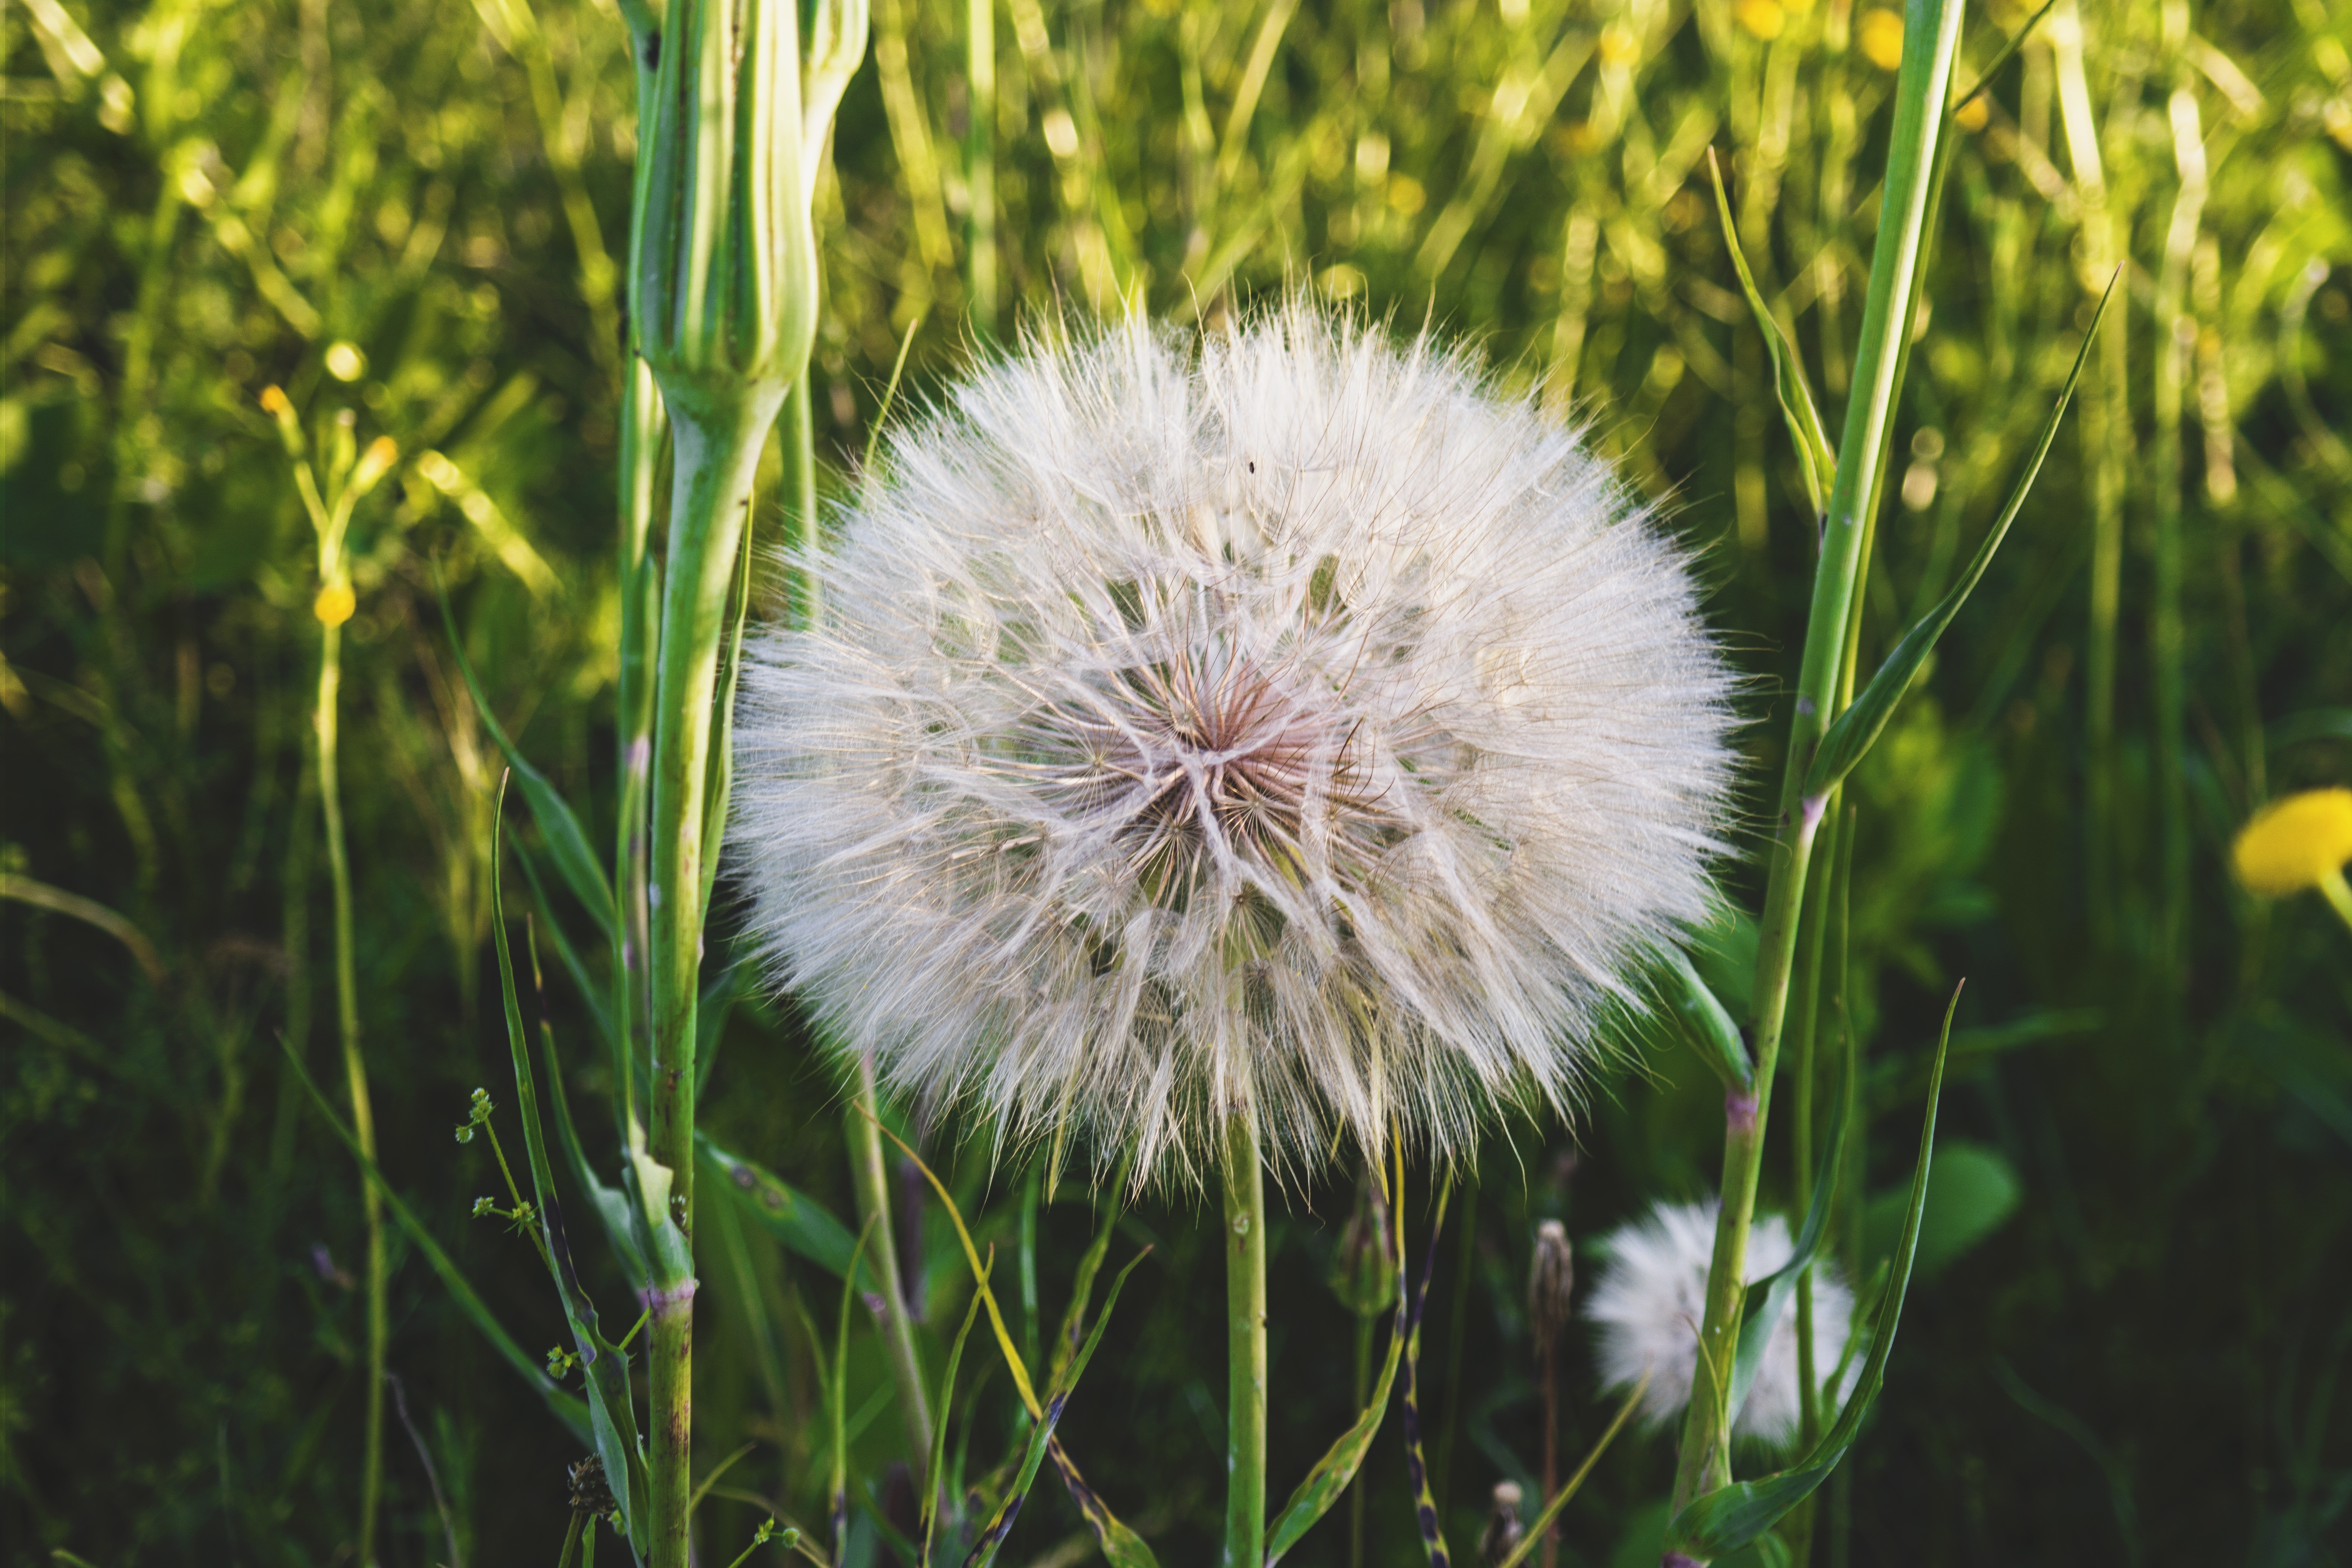
nature, grass, plant, field, meadow, dandelion, prairie, flower, green, botany, flora, fauna, wildflower, flowers, thistle, macro photography, flowering plant, daisy family, hd wallpaper, nature wallpaper, grass family, plant stem, land plant